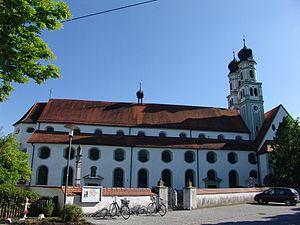
Niederschönenfeld est une commune de Bavière, située dans l'arrondissement de Danube-Ries, dans le district de Souabe.